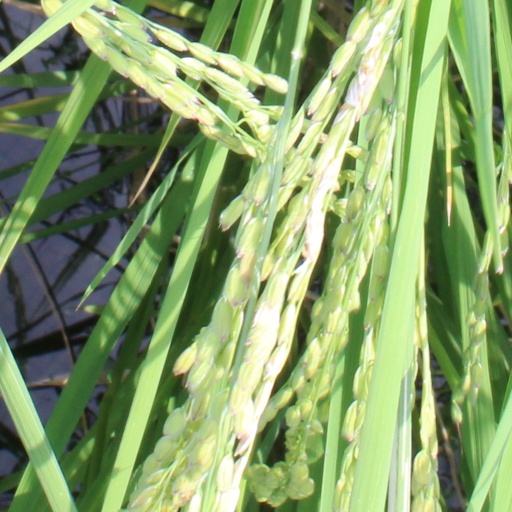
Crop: rice